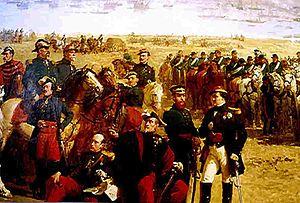
Troupes alliées en Crimée Русский: Исидоре Пилс (1813-1875)- французский художник. Войска сюзников в Крыму. Эпизод Крымской войны.